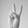
ASL letter: V